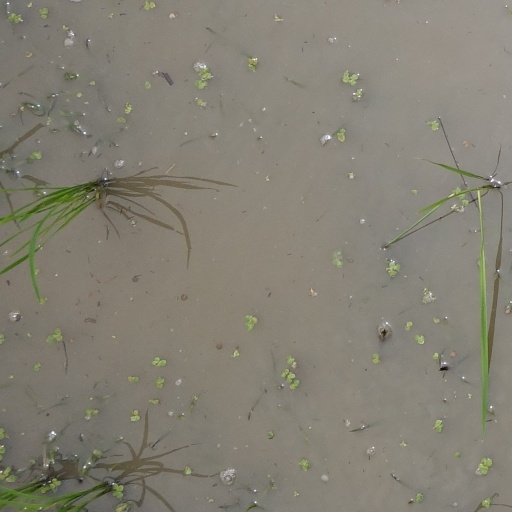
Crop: rice